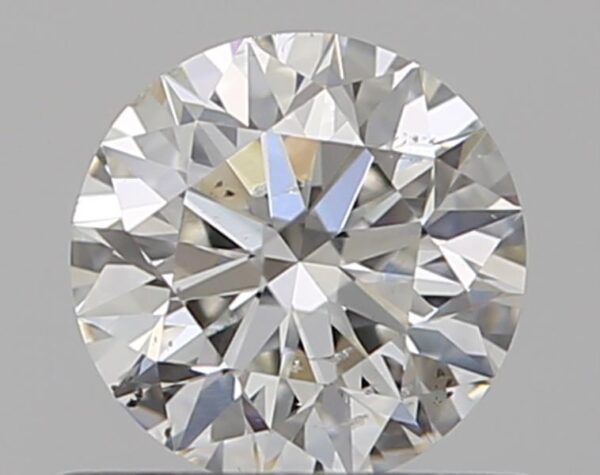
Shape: round
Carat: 0.5
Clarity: SI2
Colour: G
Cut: EX
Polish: EX
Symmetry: EX
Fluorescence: N
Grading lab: GIA
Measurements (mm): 5.05 x 5.08 x 3.17